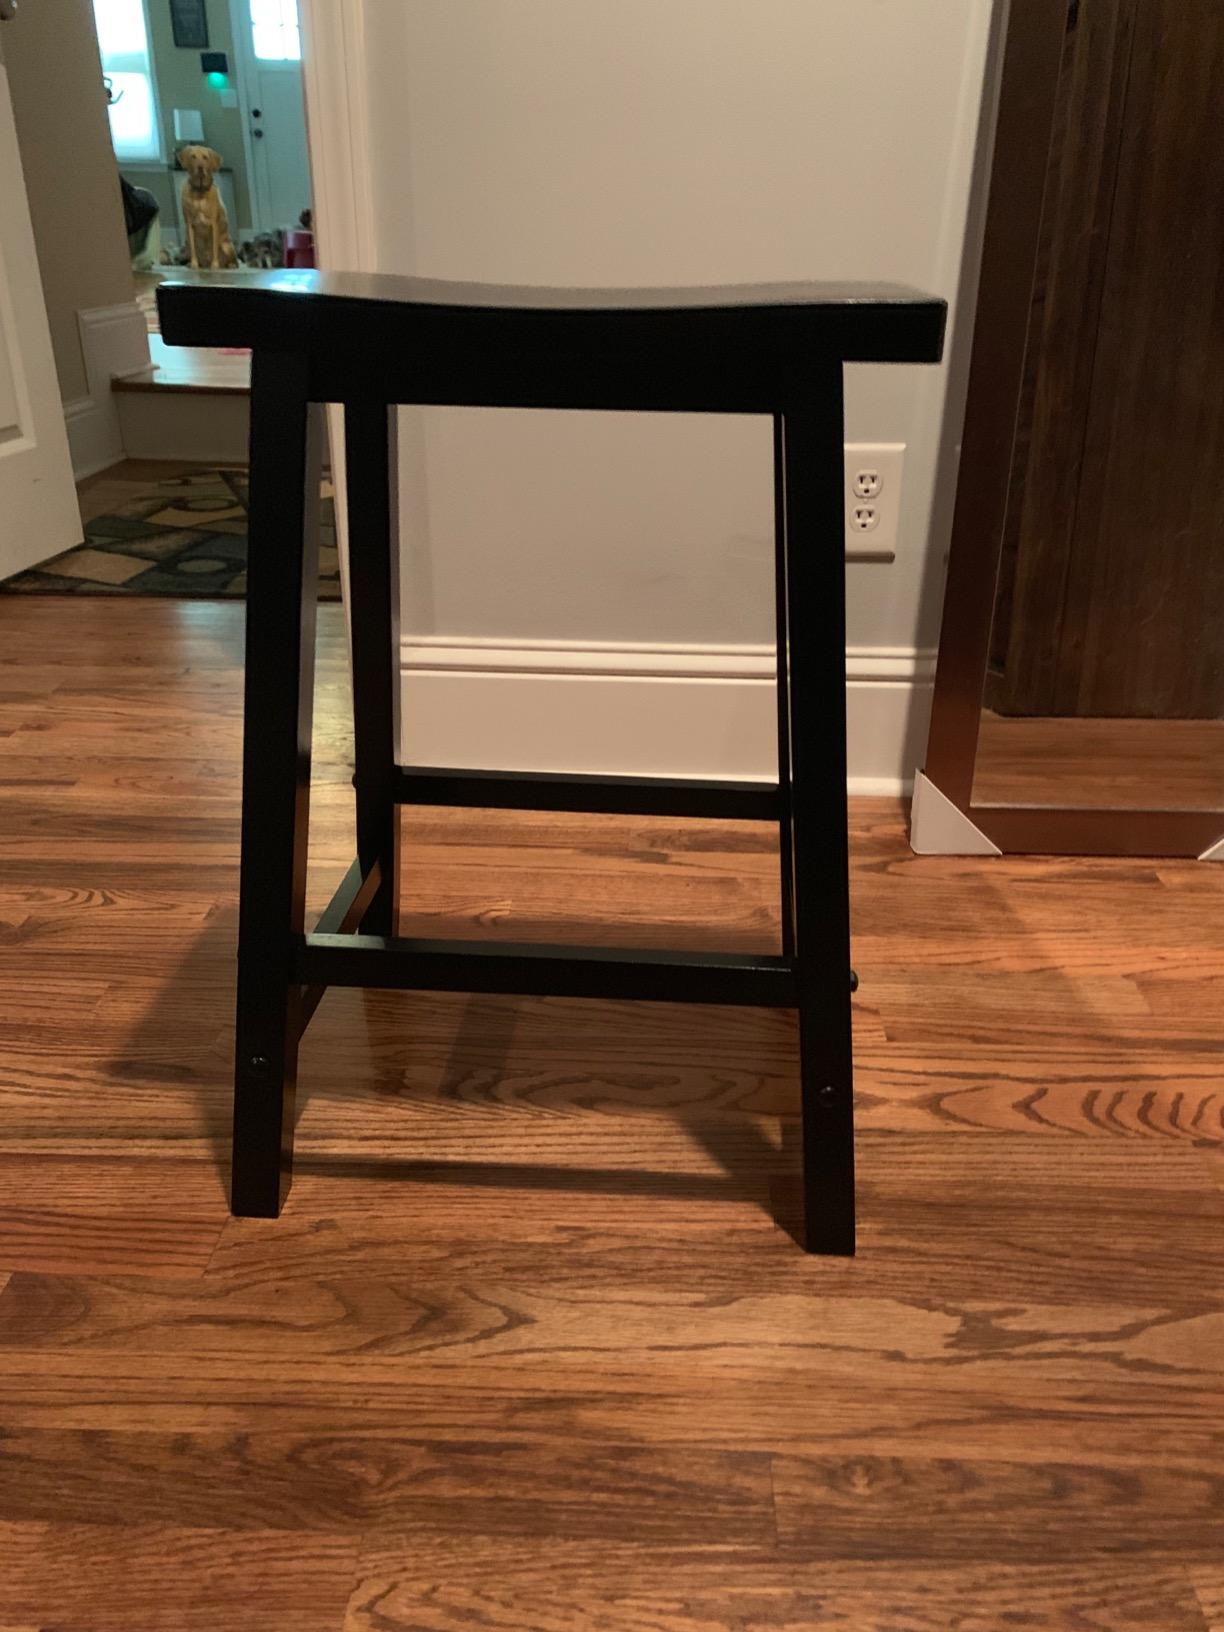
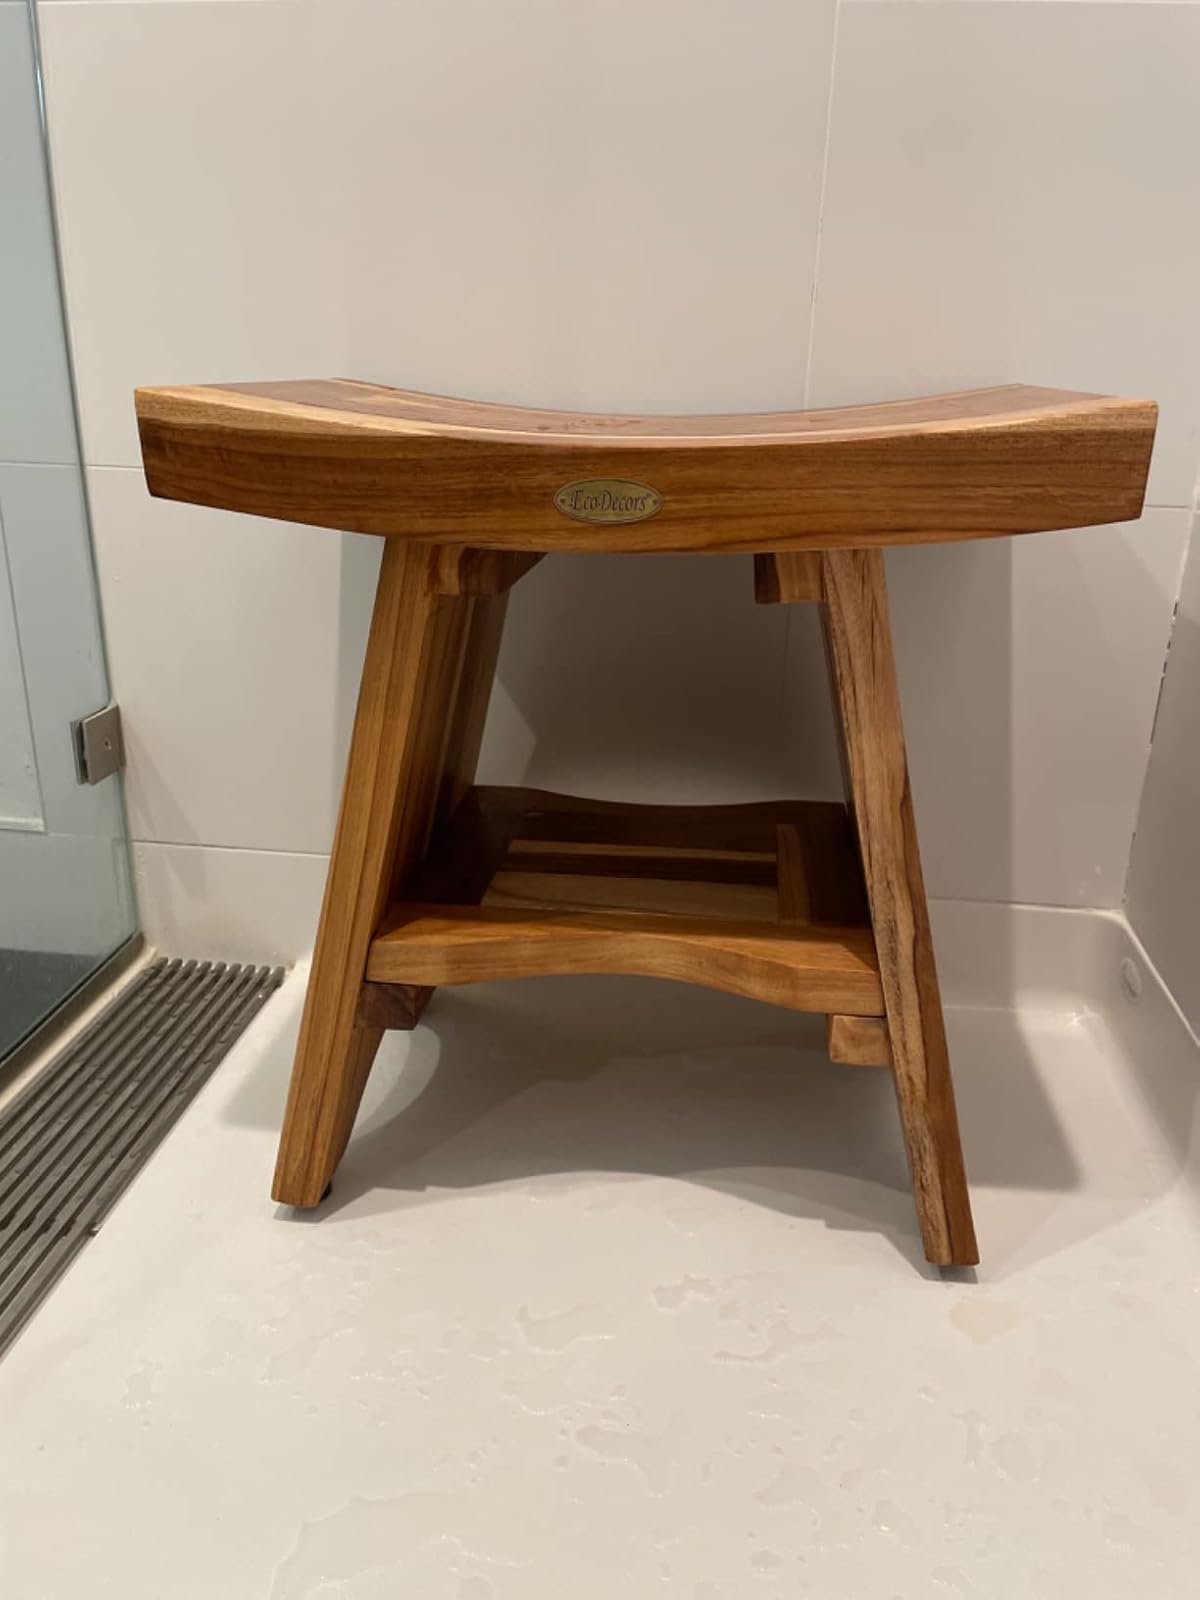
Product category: stool
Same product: no